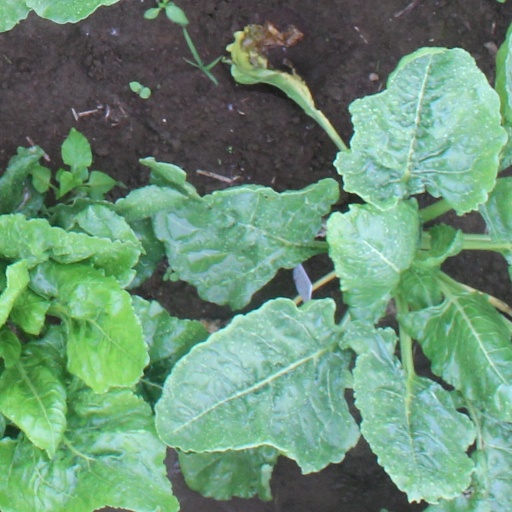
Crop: sugar beet